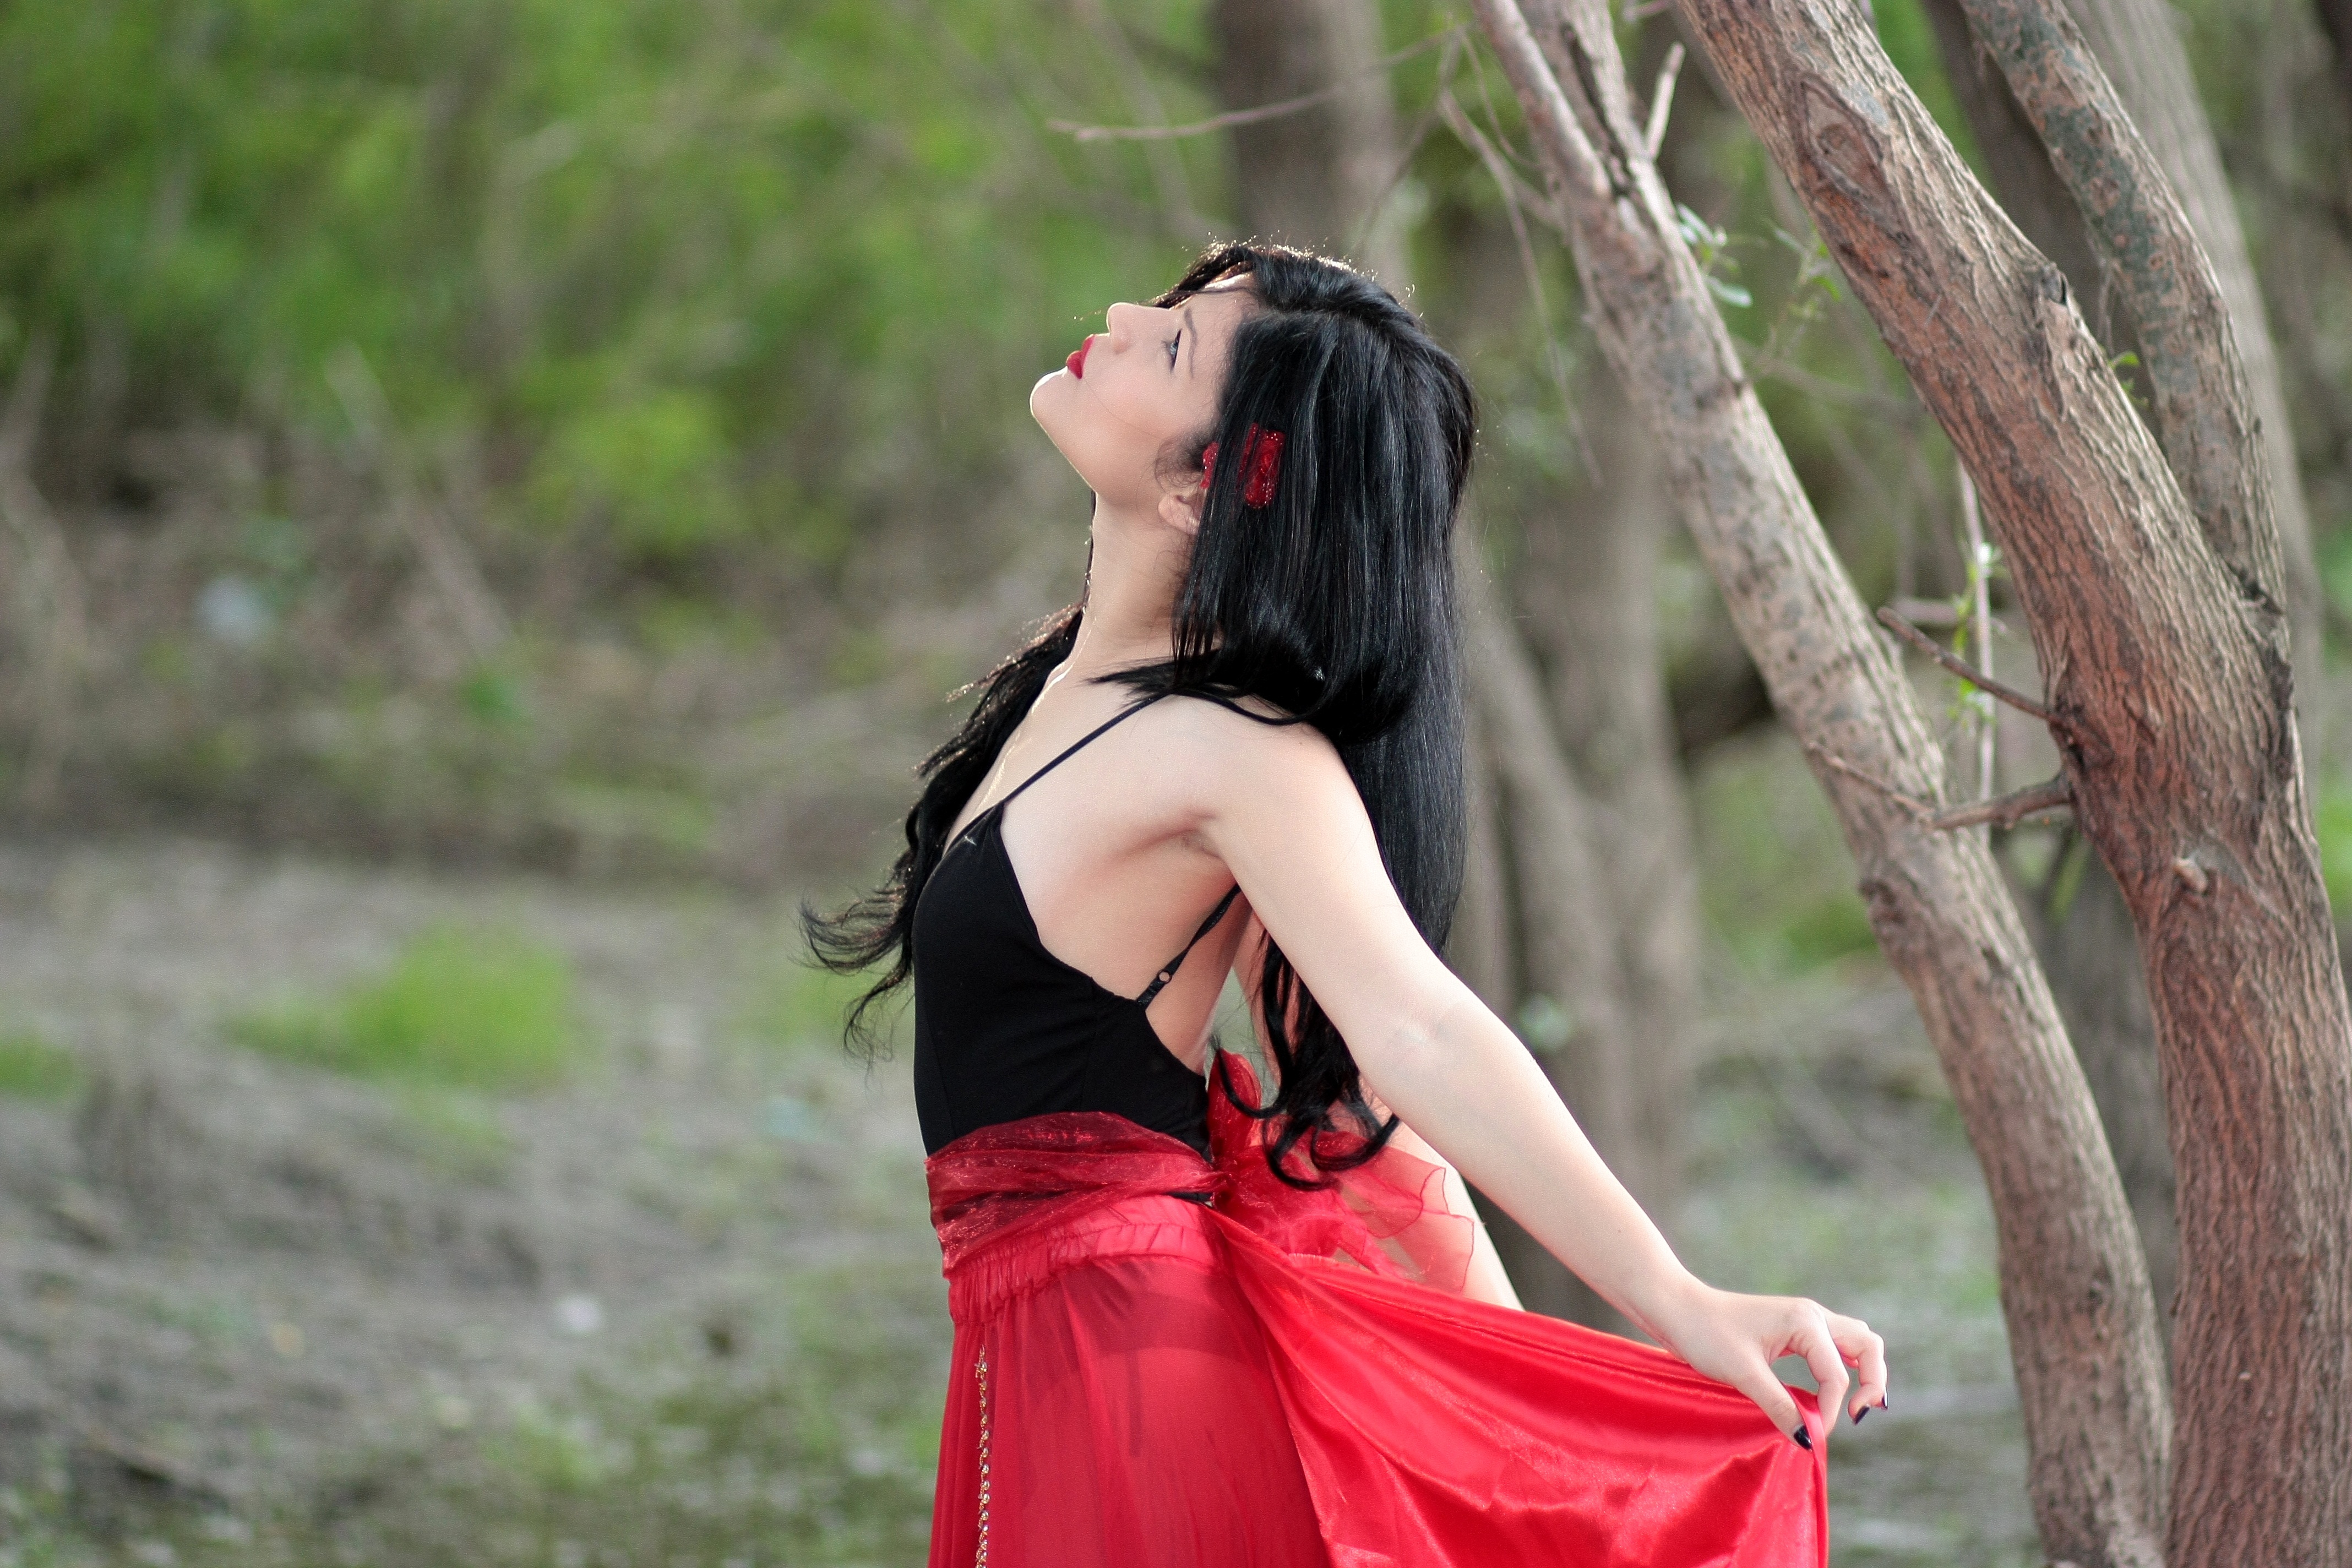
forest, girl, woman, photography, trunk, leg, brunette, model, red, fashion, clothing, lady, long hair, human body, dress, photograph, beauty, abdomen, photo shoot, portrait photography, art model